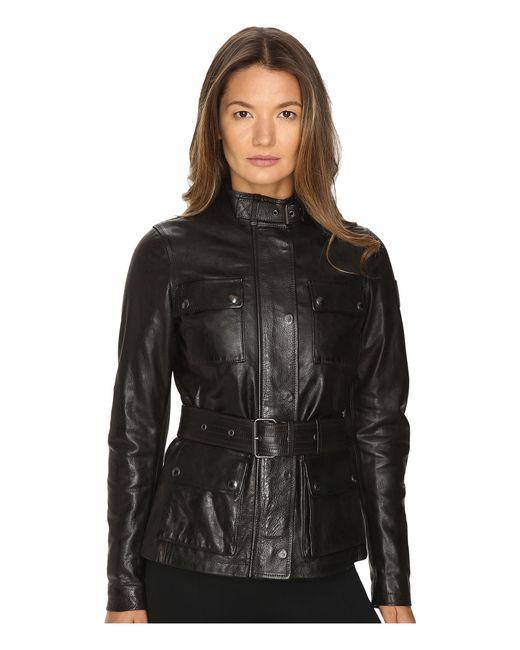
SCHWARZE LEDERJACKE MIT GÜRTEL-DESIGN